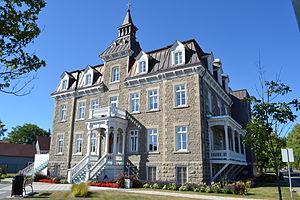
Couvent de Saint-Roch-de-l'Achigan au Québec construit en 1881.
Cet article recense les lieux patrimoniaux de Lanaudière inscrit au répertoire des lieux patrimoniaux du Canada, qu'ils soient de niveau provincial, fédéral ou municipal.
Saint-Roch-de-l'Achigan est une municipalité du Québec, située dans la municipalité régionale de comté de Montcalm dans la région administrative de Lanaudière. Au début des Basses-Laurentides, elle se trouve à une quarantaine de kilomètres au nord de Montréal, accessible via l’autoroute 25.